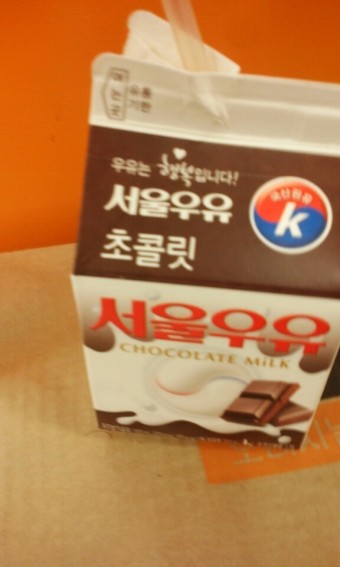
Label: paper